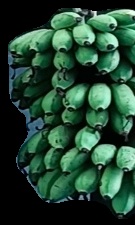
Variety: rasbale
Grade: grade2